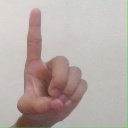
अक्षर: ड